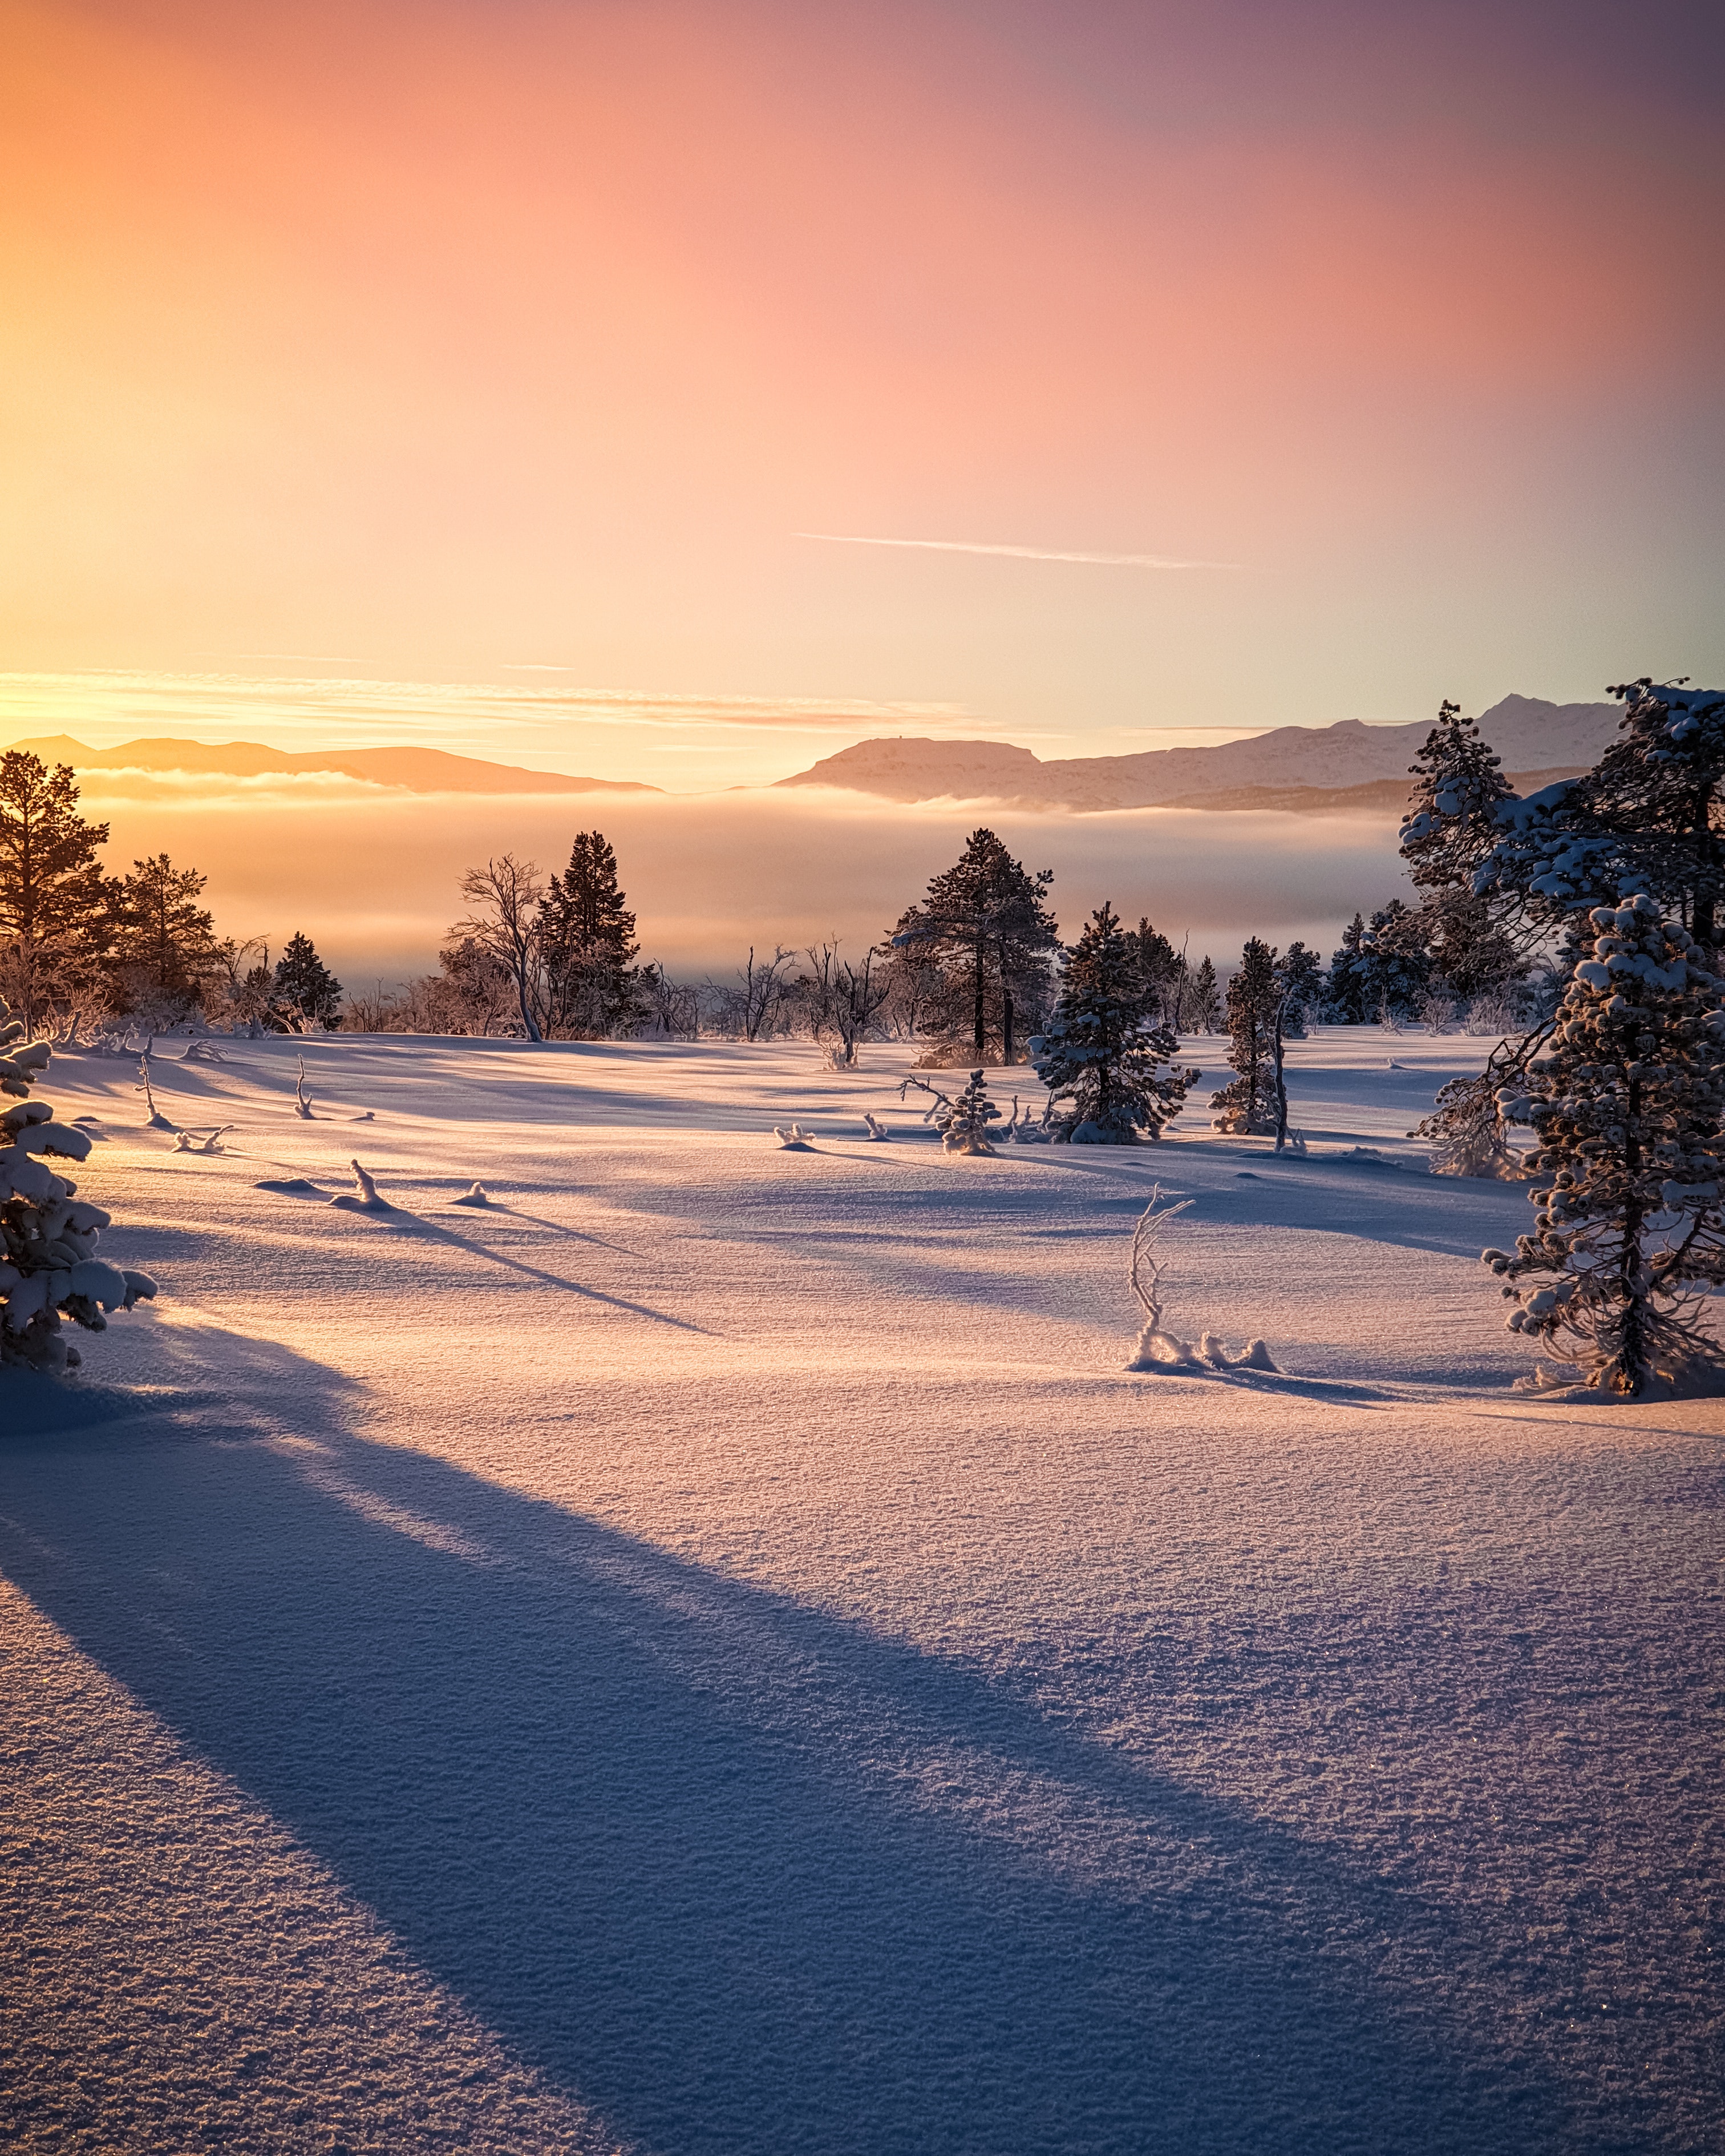
sky, snow, winter, cloud, nature, natural landscape, atmospheric phenomenon, tree, morning, freezing, sunset, evening, wilderness, atmosphere, mountain, sunlight, horizon, landscape, sunrise, ice, rural area, meteorological phenomenon, plant, branch, road, frost, ocean, forest, hill, dawn